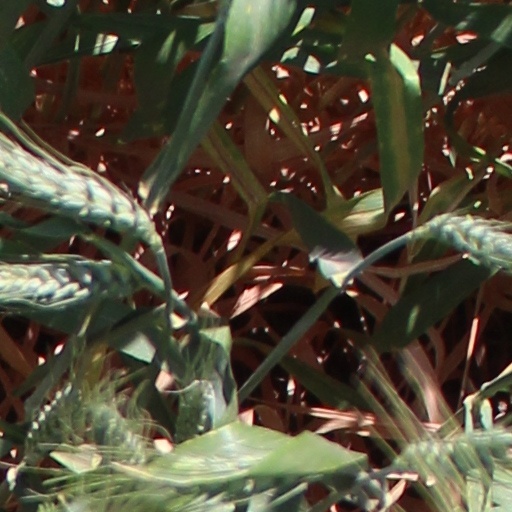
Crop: wheat